Classical Chinese poetry

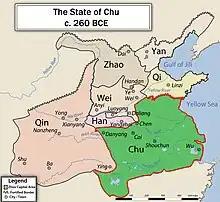
Map of the Chu area, in one of its reconstructed historical configurations

Another early poetry collection/genre is the "Chu Ci" (dated to the Warring States period about 475–221 BCE), which is typified by various line lengths and the imagery and influence of the vernacular associated with the state of Chu, in southern China. One important part of this is the Li Sao, attributed to Qu Yuan. These poems from the State of Chu are among the most important of all Classical Chinese poetry; however, these poems and their style seem to have had less influence on Classical Chinese poetry, at least at first, than did the "Shijing" collection and style.